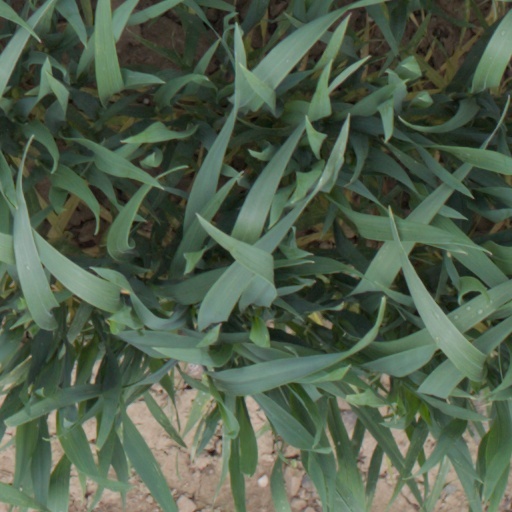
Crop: wheat